RAF Advanced Air Striking Force

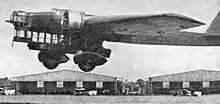

At nine Blenheims of 139 Squadron flew from Plivot to attack a German column near Tongeren but were intercepted by fifty Bf 109s and lost seven aircraft, two of the crews returning on foot after crash-landing. At Amifontaine, 12 Squadron was briefed for an attack on the bridges near Maastricht with six Battles. After the fate of the Belgian Battles the day before, the commander asked for volunteers and every pilot stepped forward; the six crews on standby were chosen. Two Blenheim squadrons were supposed to attack Maastricht at the same time as a diversion and twelve Hurricane squadrons were flying in support but half of these were operating to the north-west and the others were only flying in the vicinity, except for 1 Squadron, which was to sweep ahead to clear away German fighters.